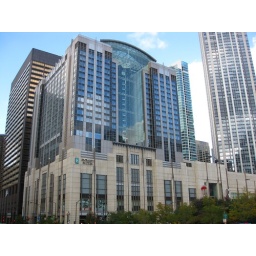
Built in 2001 and renovated in 2008. This building also contains a movie theater and bowling alley.